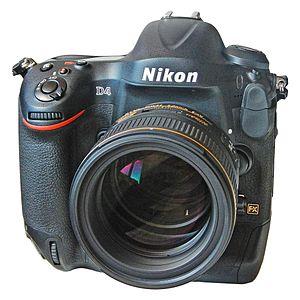
Nikon D4 + AF-S 85mm f/1.4